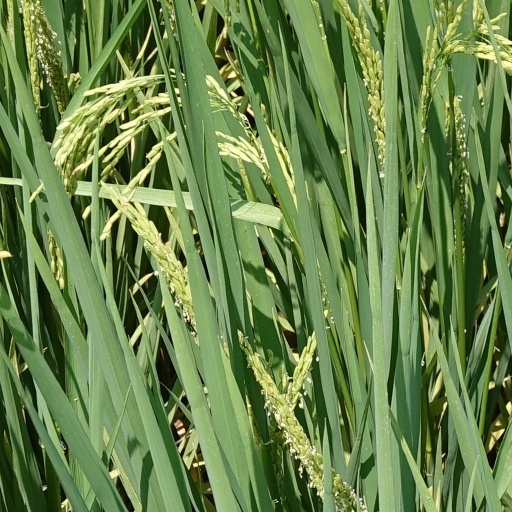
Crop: rice